Henry County Sheriff's Residence and Jail

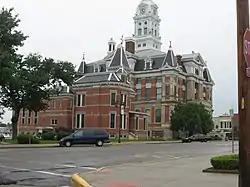
Side of the building, with the county courthouse behind

The Henry County Sheriff's Residence and Jail is a government building in Napoleon, Ohio, United States. Built in 1882 to a design by architect D.W. Gibbs, the residence-and-jail is located adjacent to the Henry County Courthouse in the city's downtown.